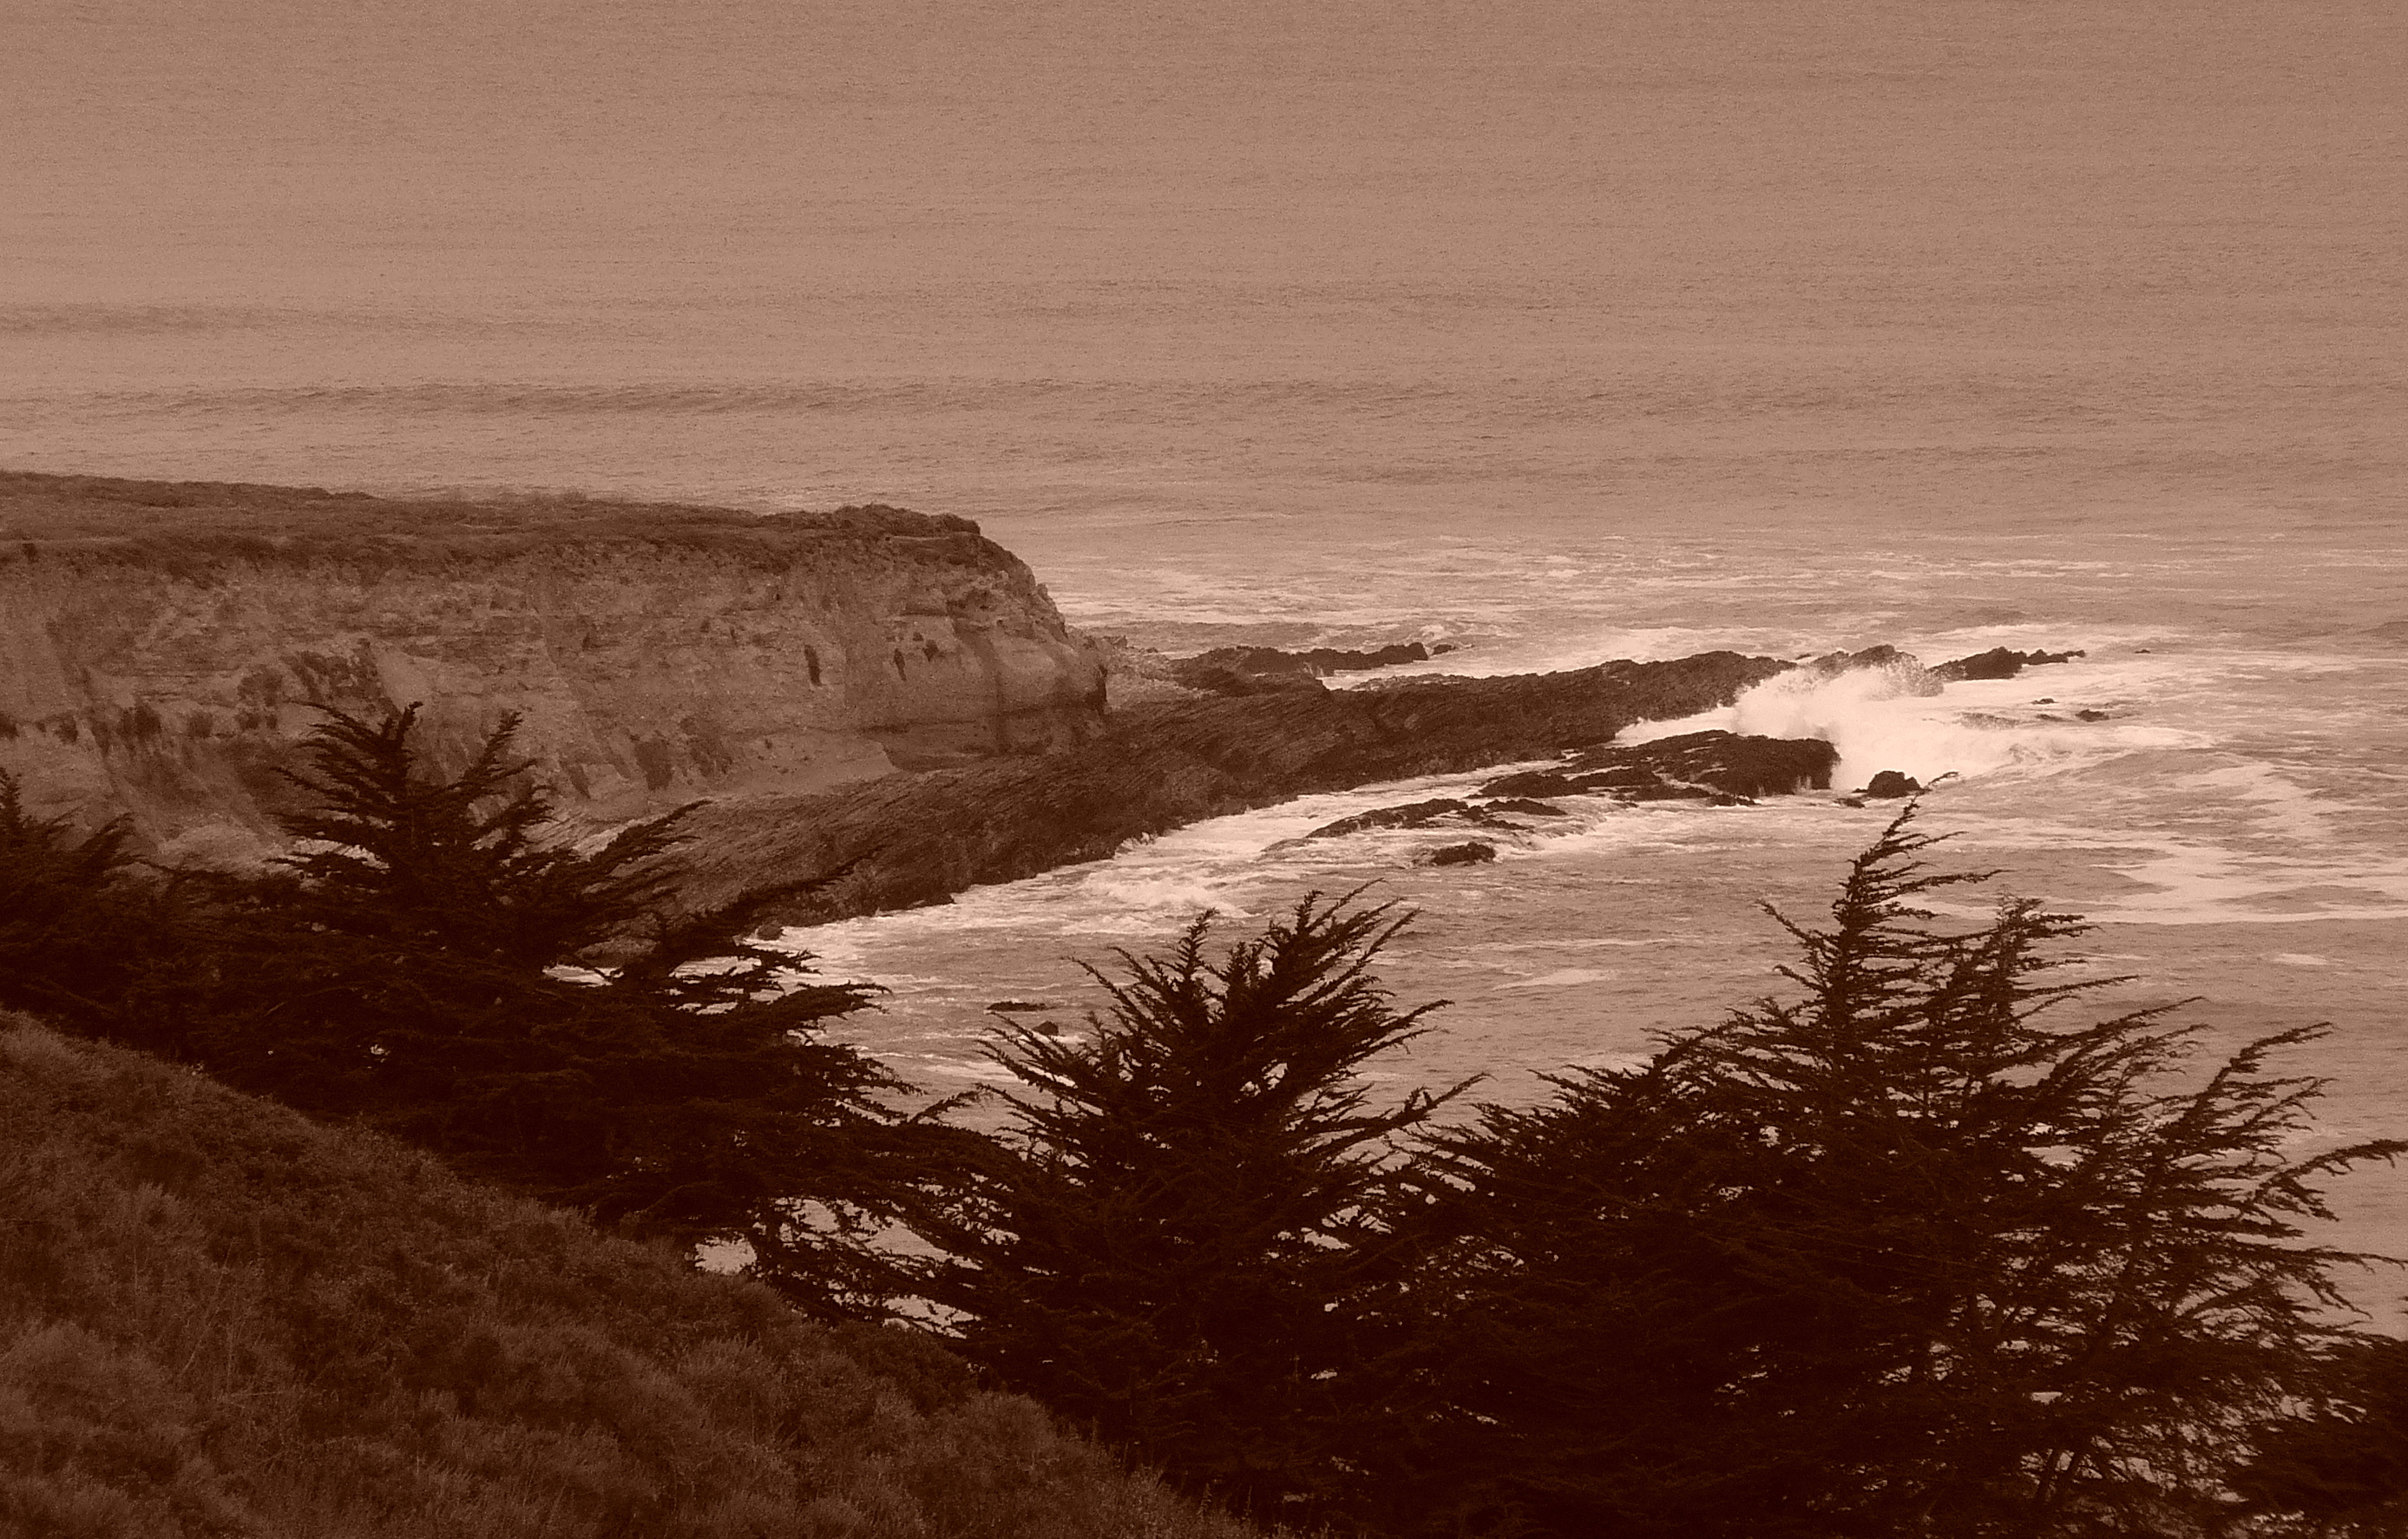
beach, landscape, sea, coast, nature, sand, rock, ocean, horizon, cloud, black and white, sky, sunrise, sunset, mist, morning, hill, shore, wave, wind, dawn, dusk, evening, reflection, monochrome, terrain, material, habitat, montanadeorostatepark, spoonerscove, monochrome photography, natural environment, atmospheric phenomenon